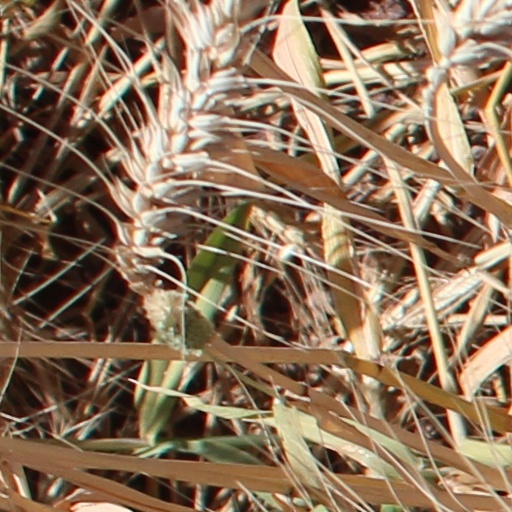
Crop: wheat